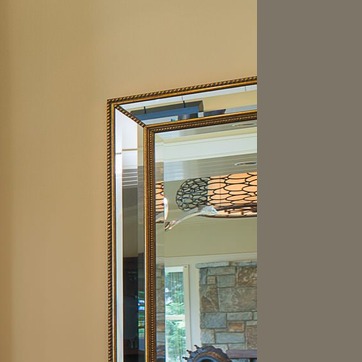
Material: mirror